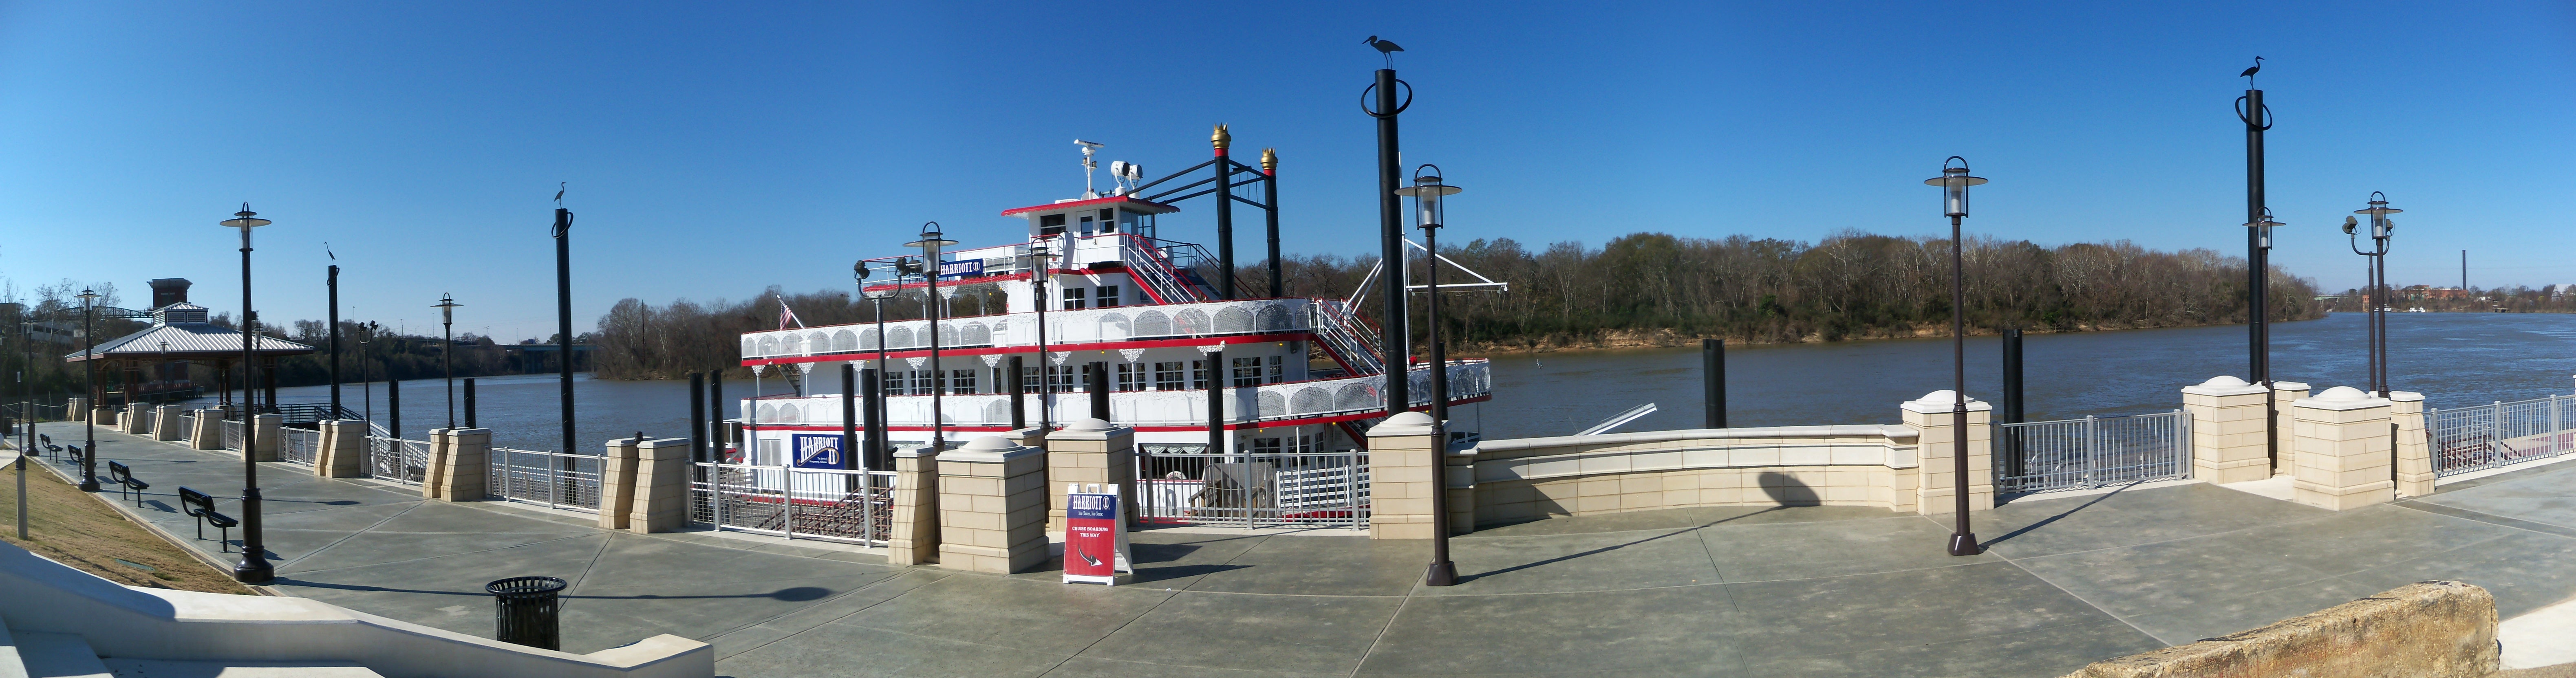
beach, sea, water, dock, boardwalk, boat, pier, river, walkway, panorama, vehicle, mast, harbor, marina, port, waterway, ferry